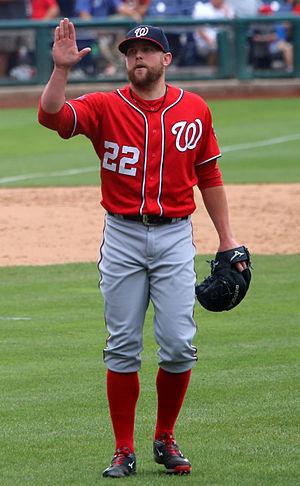
Drew P. Storen est un lanceur de relève droitier des Blue Jays de Toronto de la Ligue majeure de baseball.